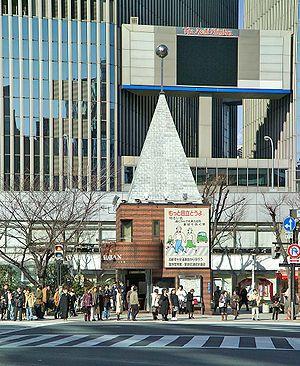
Un kōban est un petit poste de police au Japon. Il y en a un peu plus d'un millier à Tokyo et plus de 6 000 au Japon.
Le Département de la Police métropolitaine de Tokyo sert de force de police pour la préfecture métropolitaine de Tokyo. Formée en 1874, elle sert de point de départ à la création d'une police japonaise.